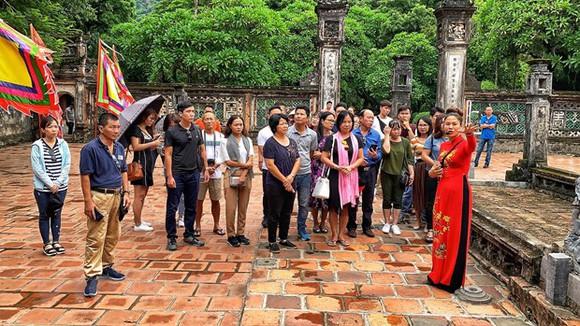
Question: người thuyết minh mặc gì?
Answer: người thuyết minh mậc áo dài đỏ